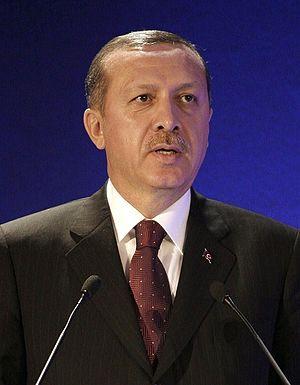
L'élection présidentielle turque de 2014 s'est tenue le 10 août 2014, pour la première fois au suffrage universel. Le président de la République de Turquie est le chef de l’État turc. Avant le référendum sur la réforme constitutionnelle de 2007, il était élu par la Grande Assemblée nationale.